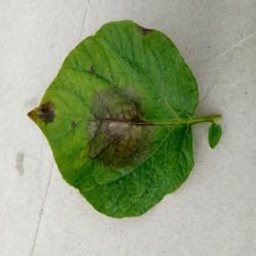
Etiqueta: Late Blight